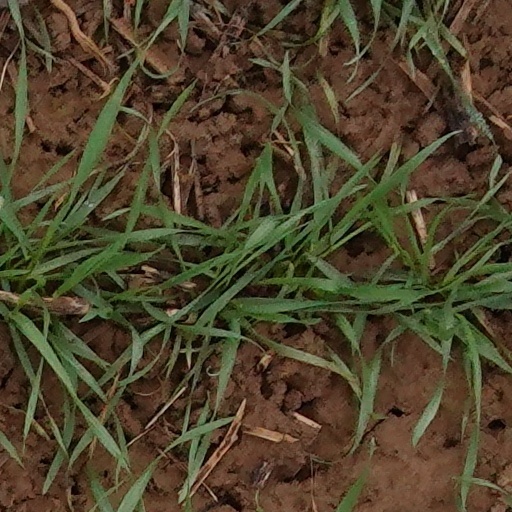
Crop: wheat